McCrory Stores

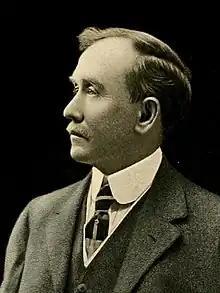
Founder John G. McCrory

The retailer John McCrorey opened his first McCrory store in Scottdale, Pennsylvania, in 1882. By 1885, the J. G. McCrory Company had five stores in Pennsylvania. McCrorey dropped the "e" from his last name to avoid paying for extra letters on his store signs. One of his policies was to only pay a reasonable price for store locations.